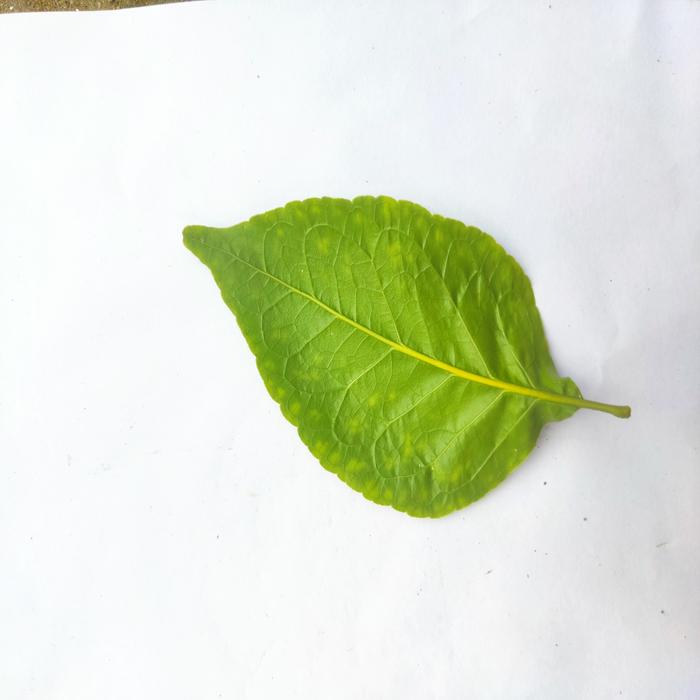
Crop: Aegle Marmelos
Leaf condition: Leaf_Spot